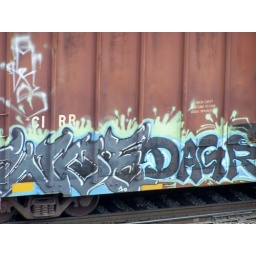
decorated train car in atlanta